Daniel Nicols

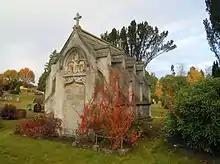
Daniel Nicols is buried in the family vault at Brookwood Cemetery

Daniel Nicols suffered from diabetes for the last nine years of his life and died from gangrene of the foot and blood poisoning on 28 February 1897 at his home, Regent House, aged 64. He left an estate valued at £191,673, a considerable amount at that time, and his widow immediately disputed the will, claiming that as they had married in France the will was subject to French law and she was therefore entitled to half the income and capital. The court found in her favour but her daughter Emma and son-in-law Georges Pigache applied to the Court of Appeal, which reversed the previous judgement. Madame Nicols then in turn appealed to the House of Lords which in December 1899 reversed the appeal and upheld the original verdict in her favour. Célestine Nicols took over the management of the Café Royal and ran it until her own death in 1916.